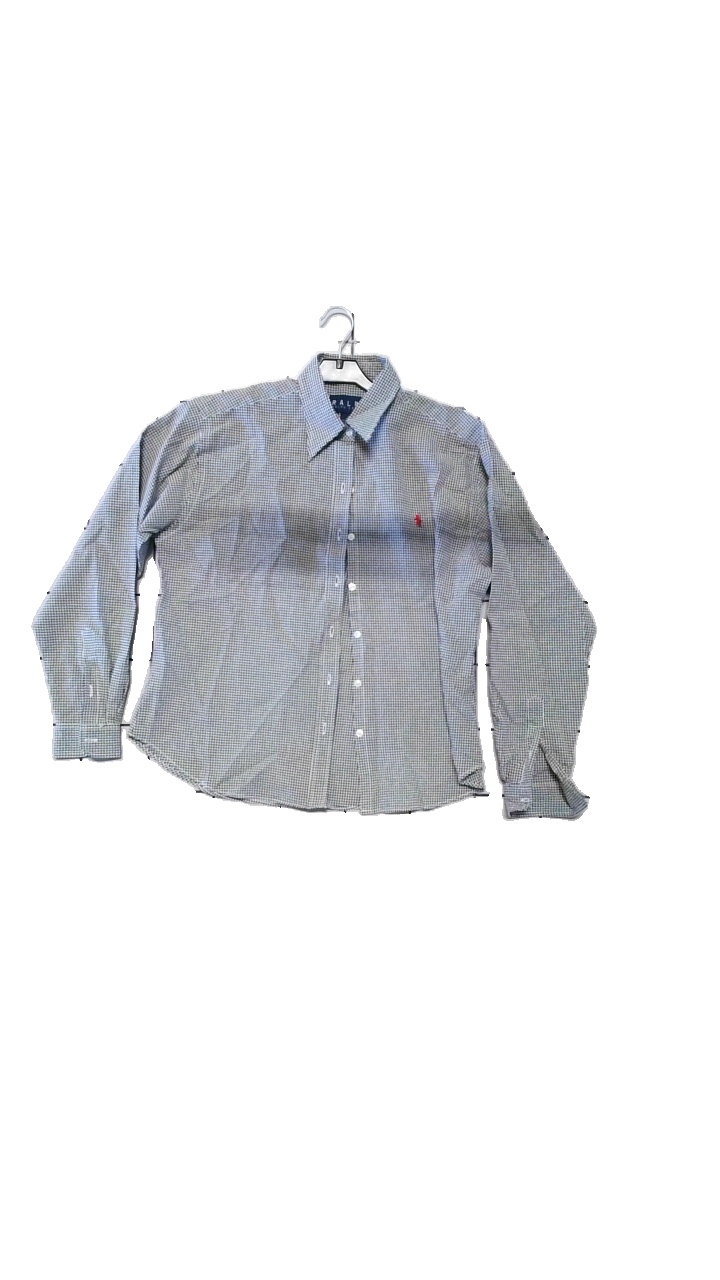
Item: Shirt (Ladies)
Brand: Ralph Lauren
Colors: Black, White
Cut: Regular
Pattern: Geometric print
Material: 100% cotton
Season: All
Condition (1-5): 5
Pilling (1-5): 4
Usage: Reuse
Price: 100-150